Robin Bryntesson

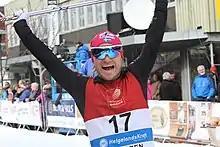
Bryntesson in April, 2013

Kjell Magnus Robin Bryntesson (born 17 October 1985 in Rossön, Ångermanland) is a Swedish cross-country skier who has been competing since 2003. His only World Cup victory took place at Whistler Olympic Park in the team sprint event on 17 January 2009.